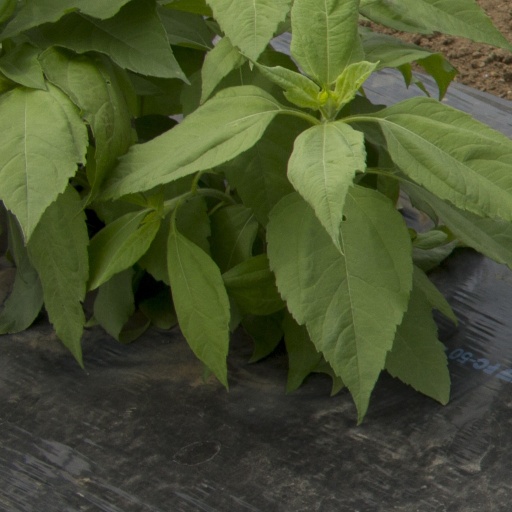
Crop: Jerusalem artichoke